J. Waldo Monteith

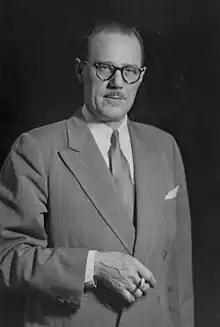

Jay Waldo Monteith (24 June 1903 – 19 December 1981) was a Canadian politician.